GenoCAD

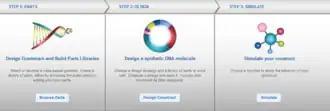
Workflow of GenoCAD

GenoCAD is rooted in the theory of formal languages; in particular, the design rules describing how to combine different kinds of parts and form context-free grammars.